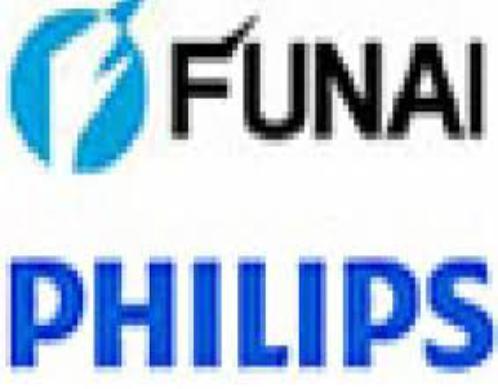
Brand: Funai
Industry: Electronic